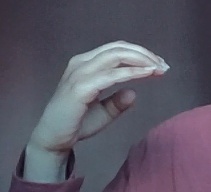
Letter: jeem